Horatio Bottomley

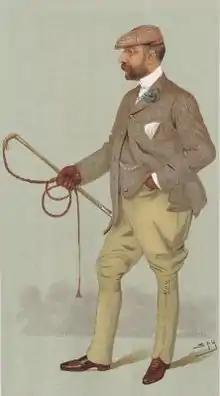
Ernest Hooley, the financier who was Bottomley's partner in several schemes

As his wealth increased, Bottomley adopted an increasingly ostentatious lifestyle. In London he lived in a luxurious apartment in Pall Mall. He took numerous mistresses, whom he visited in several discreet flats in different districts of London. He owned several racehorses, which achieved prestigious victories—the Stewards' Cup at Goodwood, and the Cesarewitch at Newmarket—but he often lost large sums through unwise bets. Quite early in his rise to wealth he bought a modest property in Upper Dicker, near Eastbourne in East Sussex. He called it "The Dicker", and over the years extended and developed it into a large country mansion, where he entertained extravagantly.